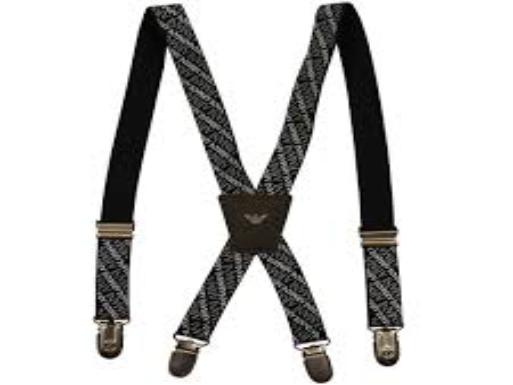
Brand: Armani Junior
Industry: Clothes